Regiment Vrystaat

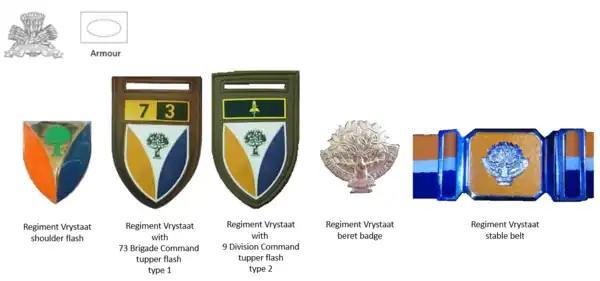
SADF era Regiment Vrystaat insignia

Regiment Vrystaat retained the original colours of Regiment President Steyn which is old gold, white and black, but adopted the tree of freedom the Orange Free State as its unit badge.